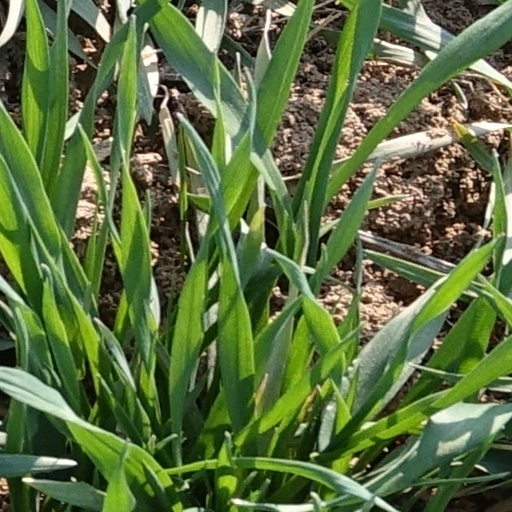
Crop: wheat